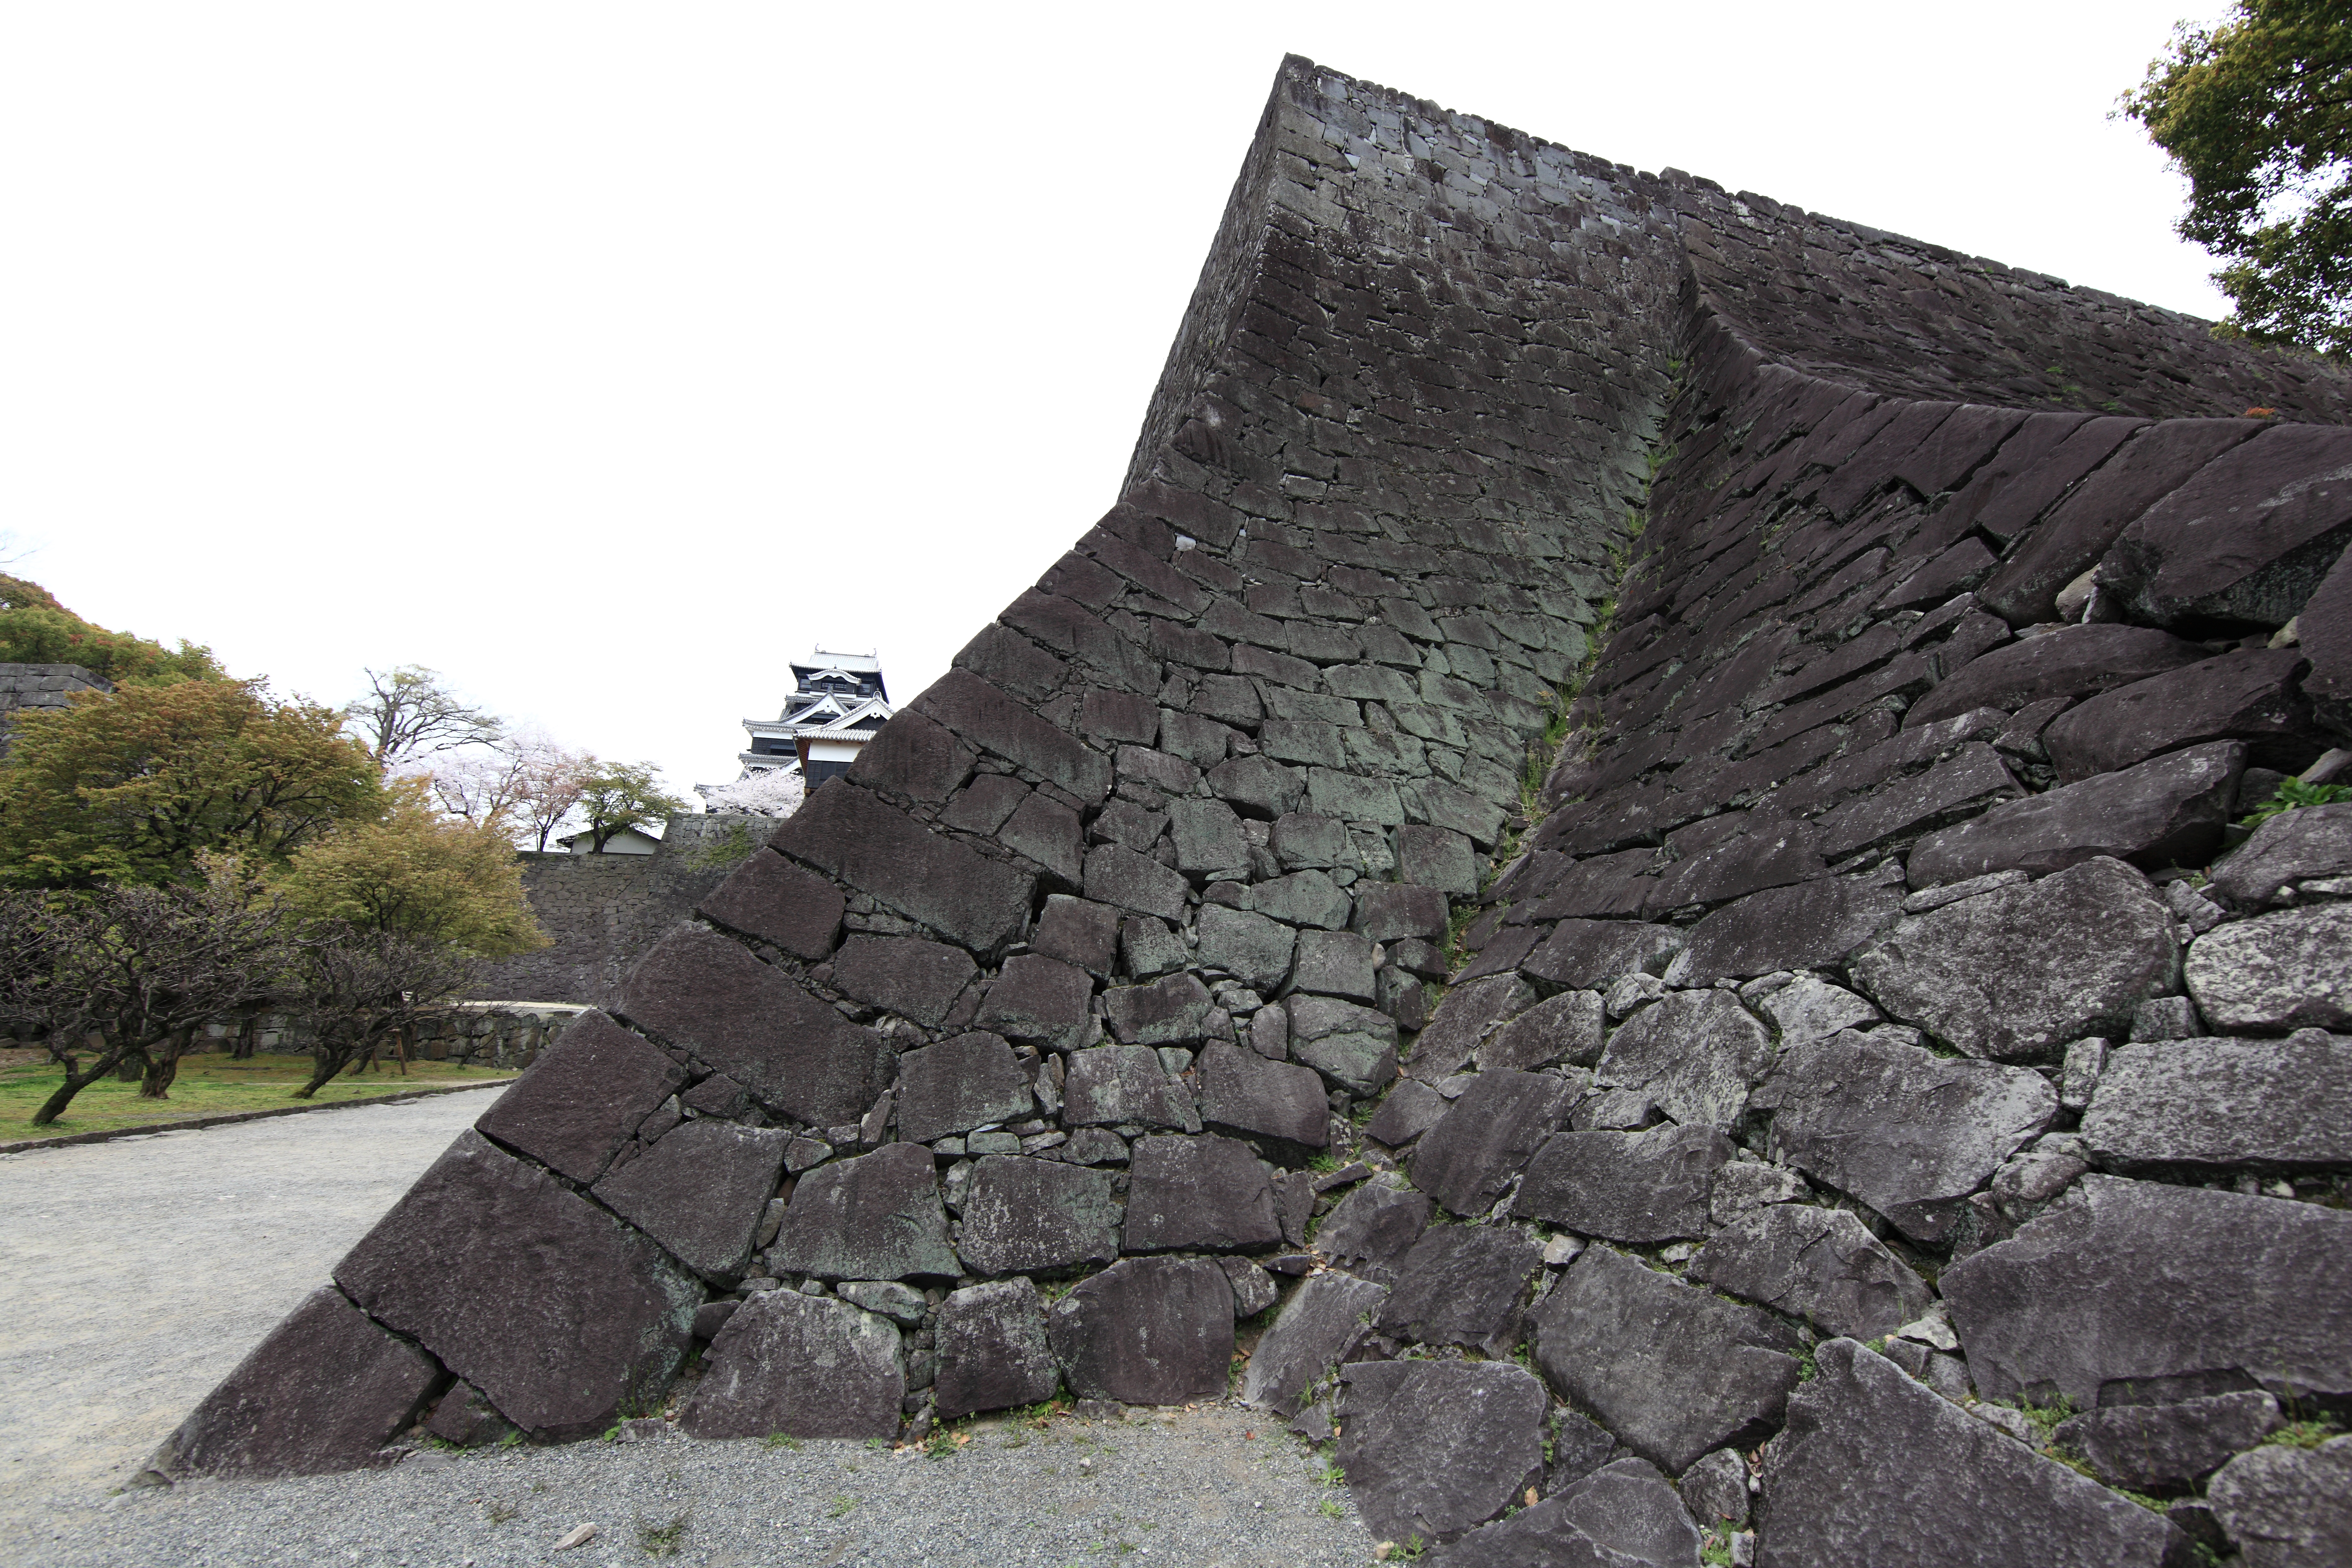
rock, wall, stone, monument, high, soil, stone wall, terrain, material, cool image, geology, ruins, 5d, hires, markii, hi, res, resolution, monolith, bedrock, archaeological site